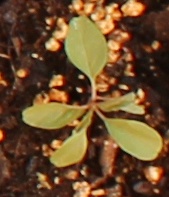
Label: Palmer Amaranth